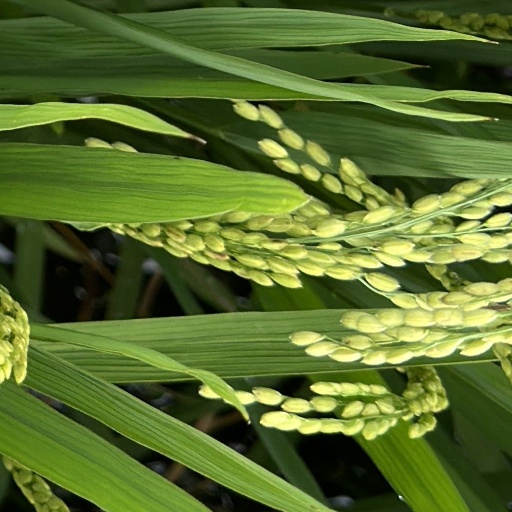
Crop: rice